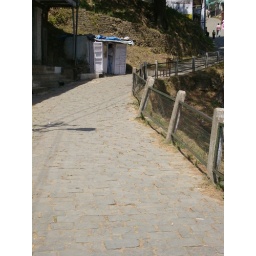
The British wanted to find England in India's hill stations. A cobbled street in Kasauli.